Manor Park, Aldershot

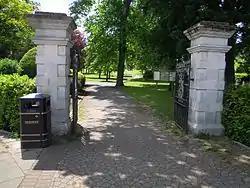
The gates to Manor Park

Manor Park is an urban park in the town of Aldershot in Hampshire. A short walk from the town centre, it has been a public park since 1919. The former manor house located in the park is Grade II listed. Facilities include a play area, tennis and basketball courts and an all-concrete skate park designed and built by Fearless Ramps and which opened in 2013. Today Manor Park is owned and maintained by Rushmoor Borough Council.